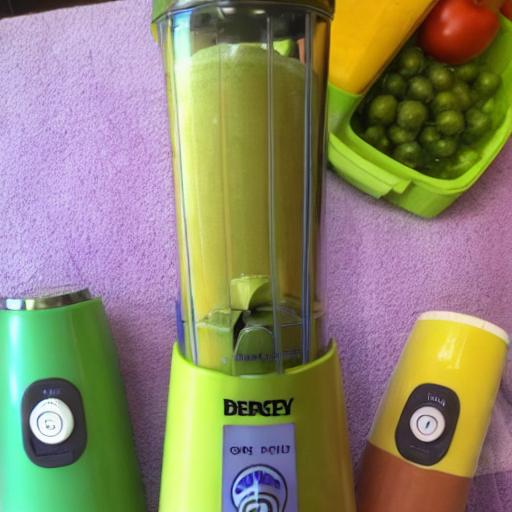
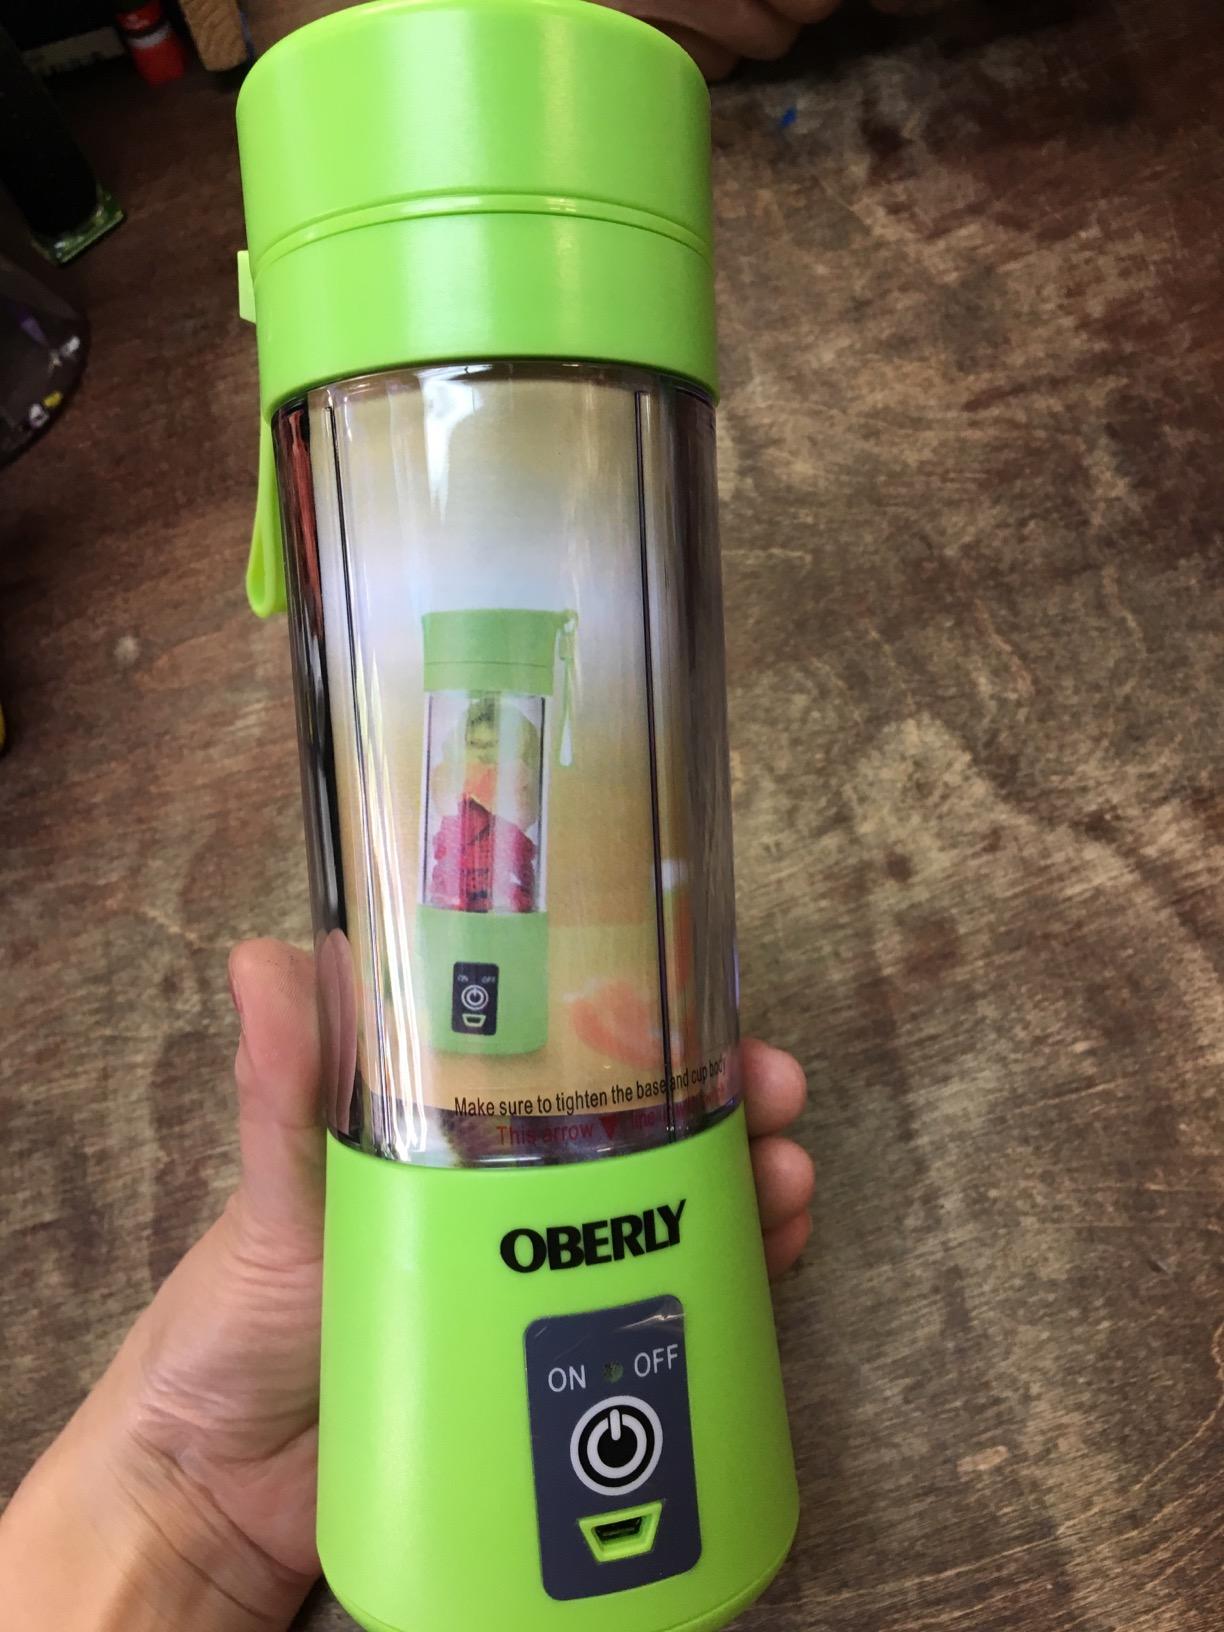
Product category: items_blender
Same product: no